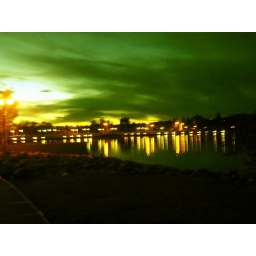
grass in the sky